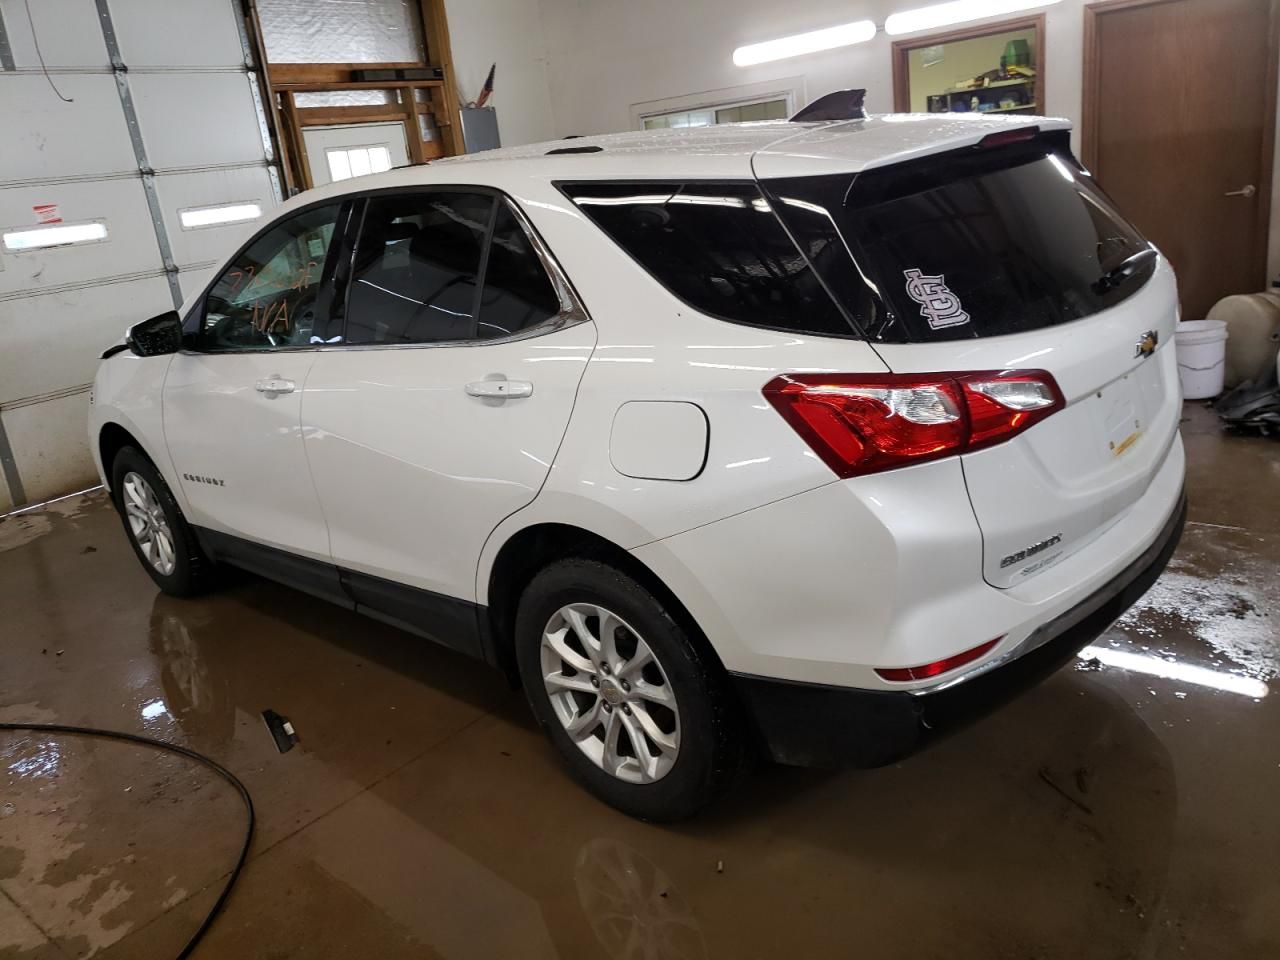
Aucun dommage détecté.
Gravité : aucun